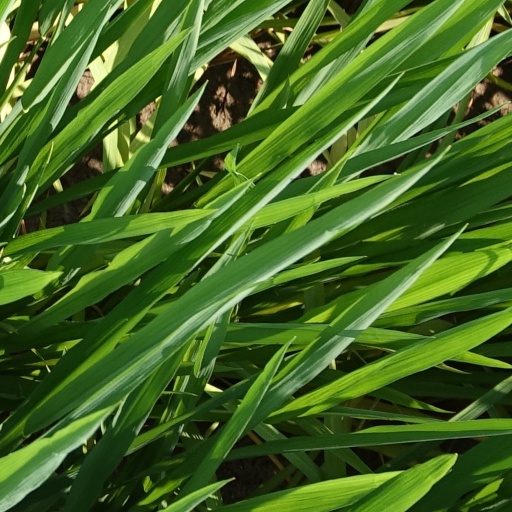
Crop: rice